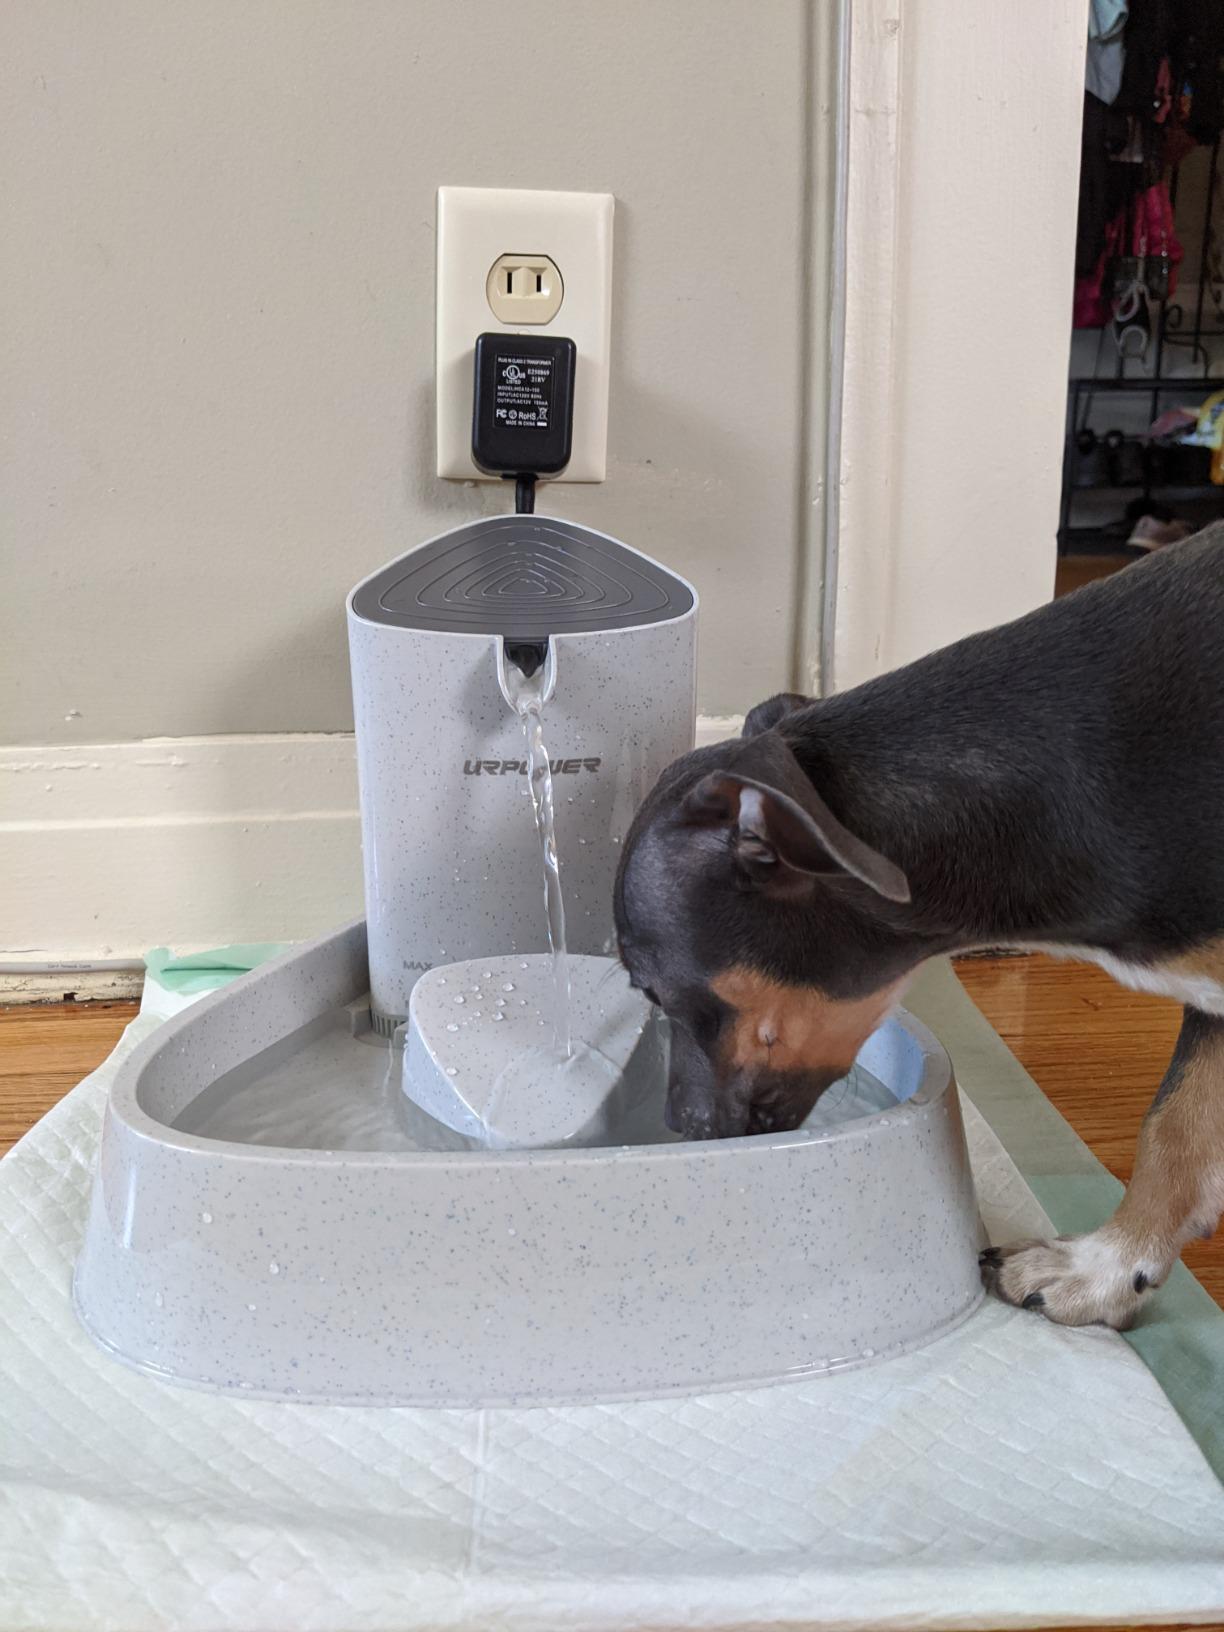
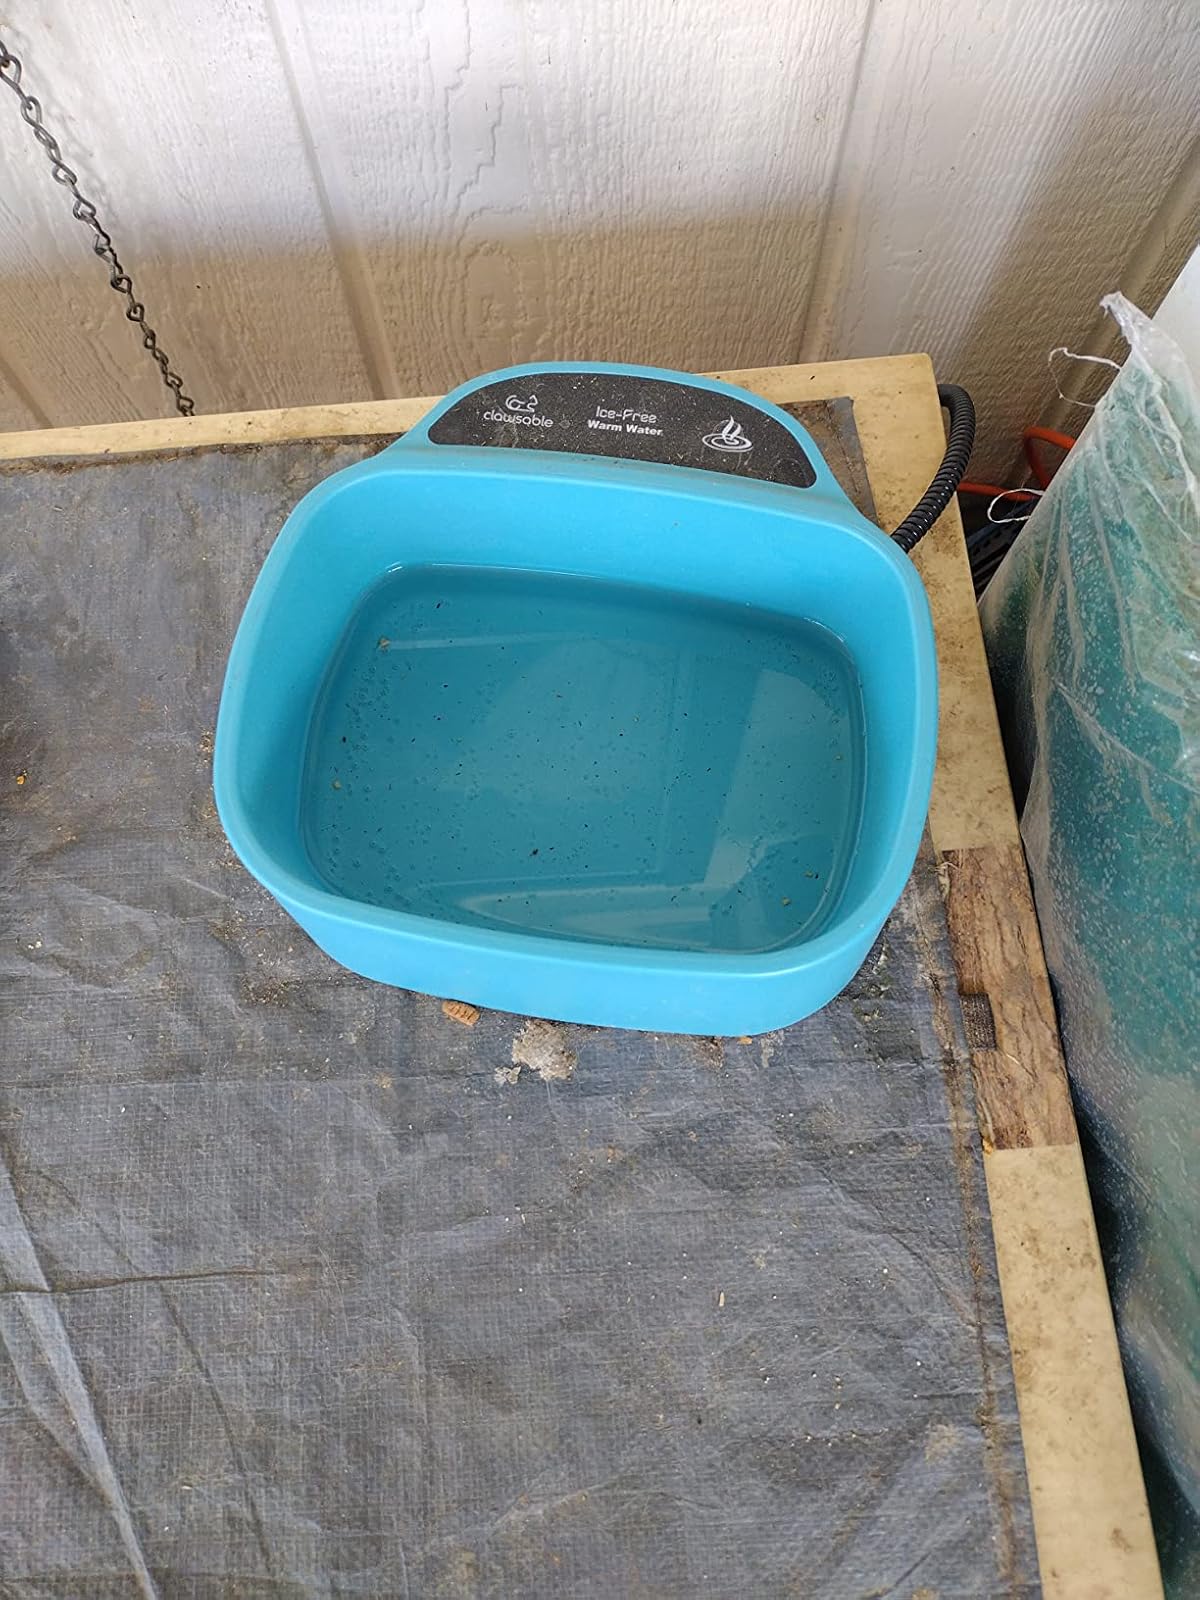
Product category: items_bowl
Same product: no